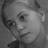
Emotion: sad